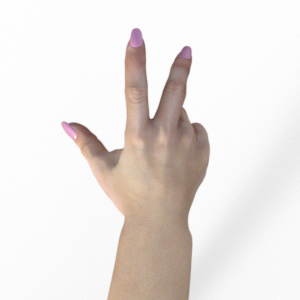
Label: scissors